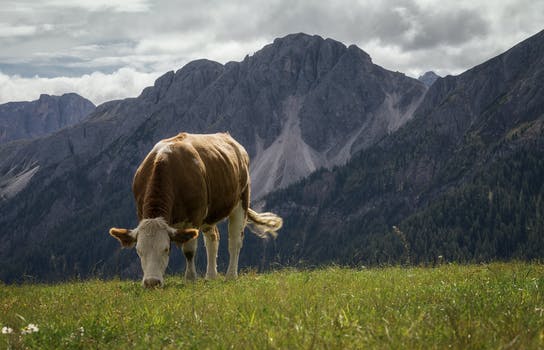
Label: No Watermark